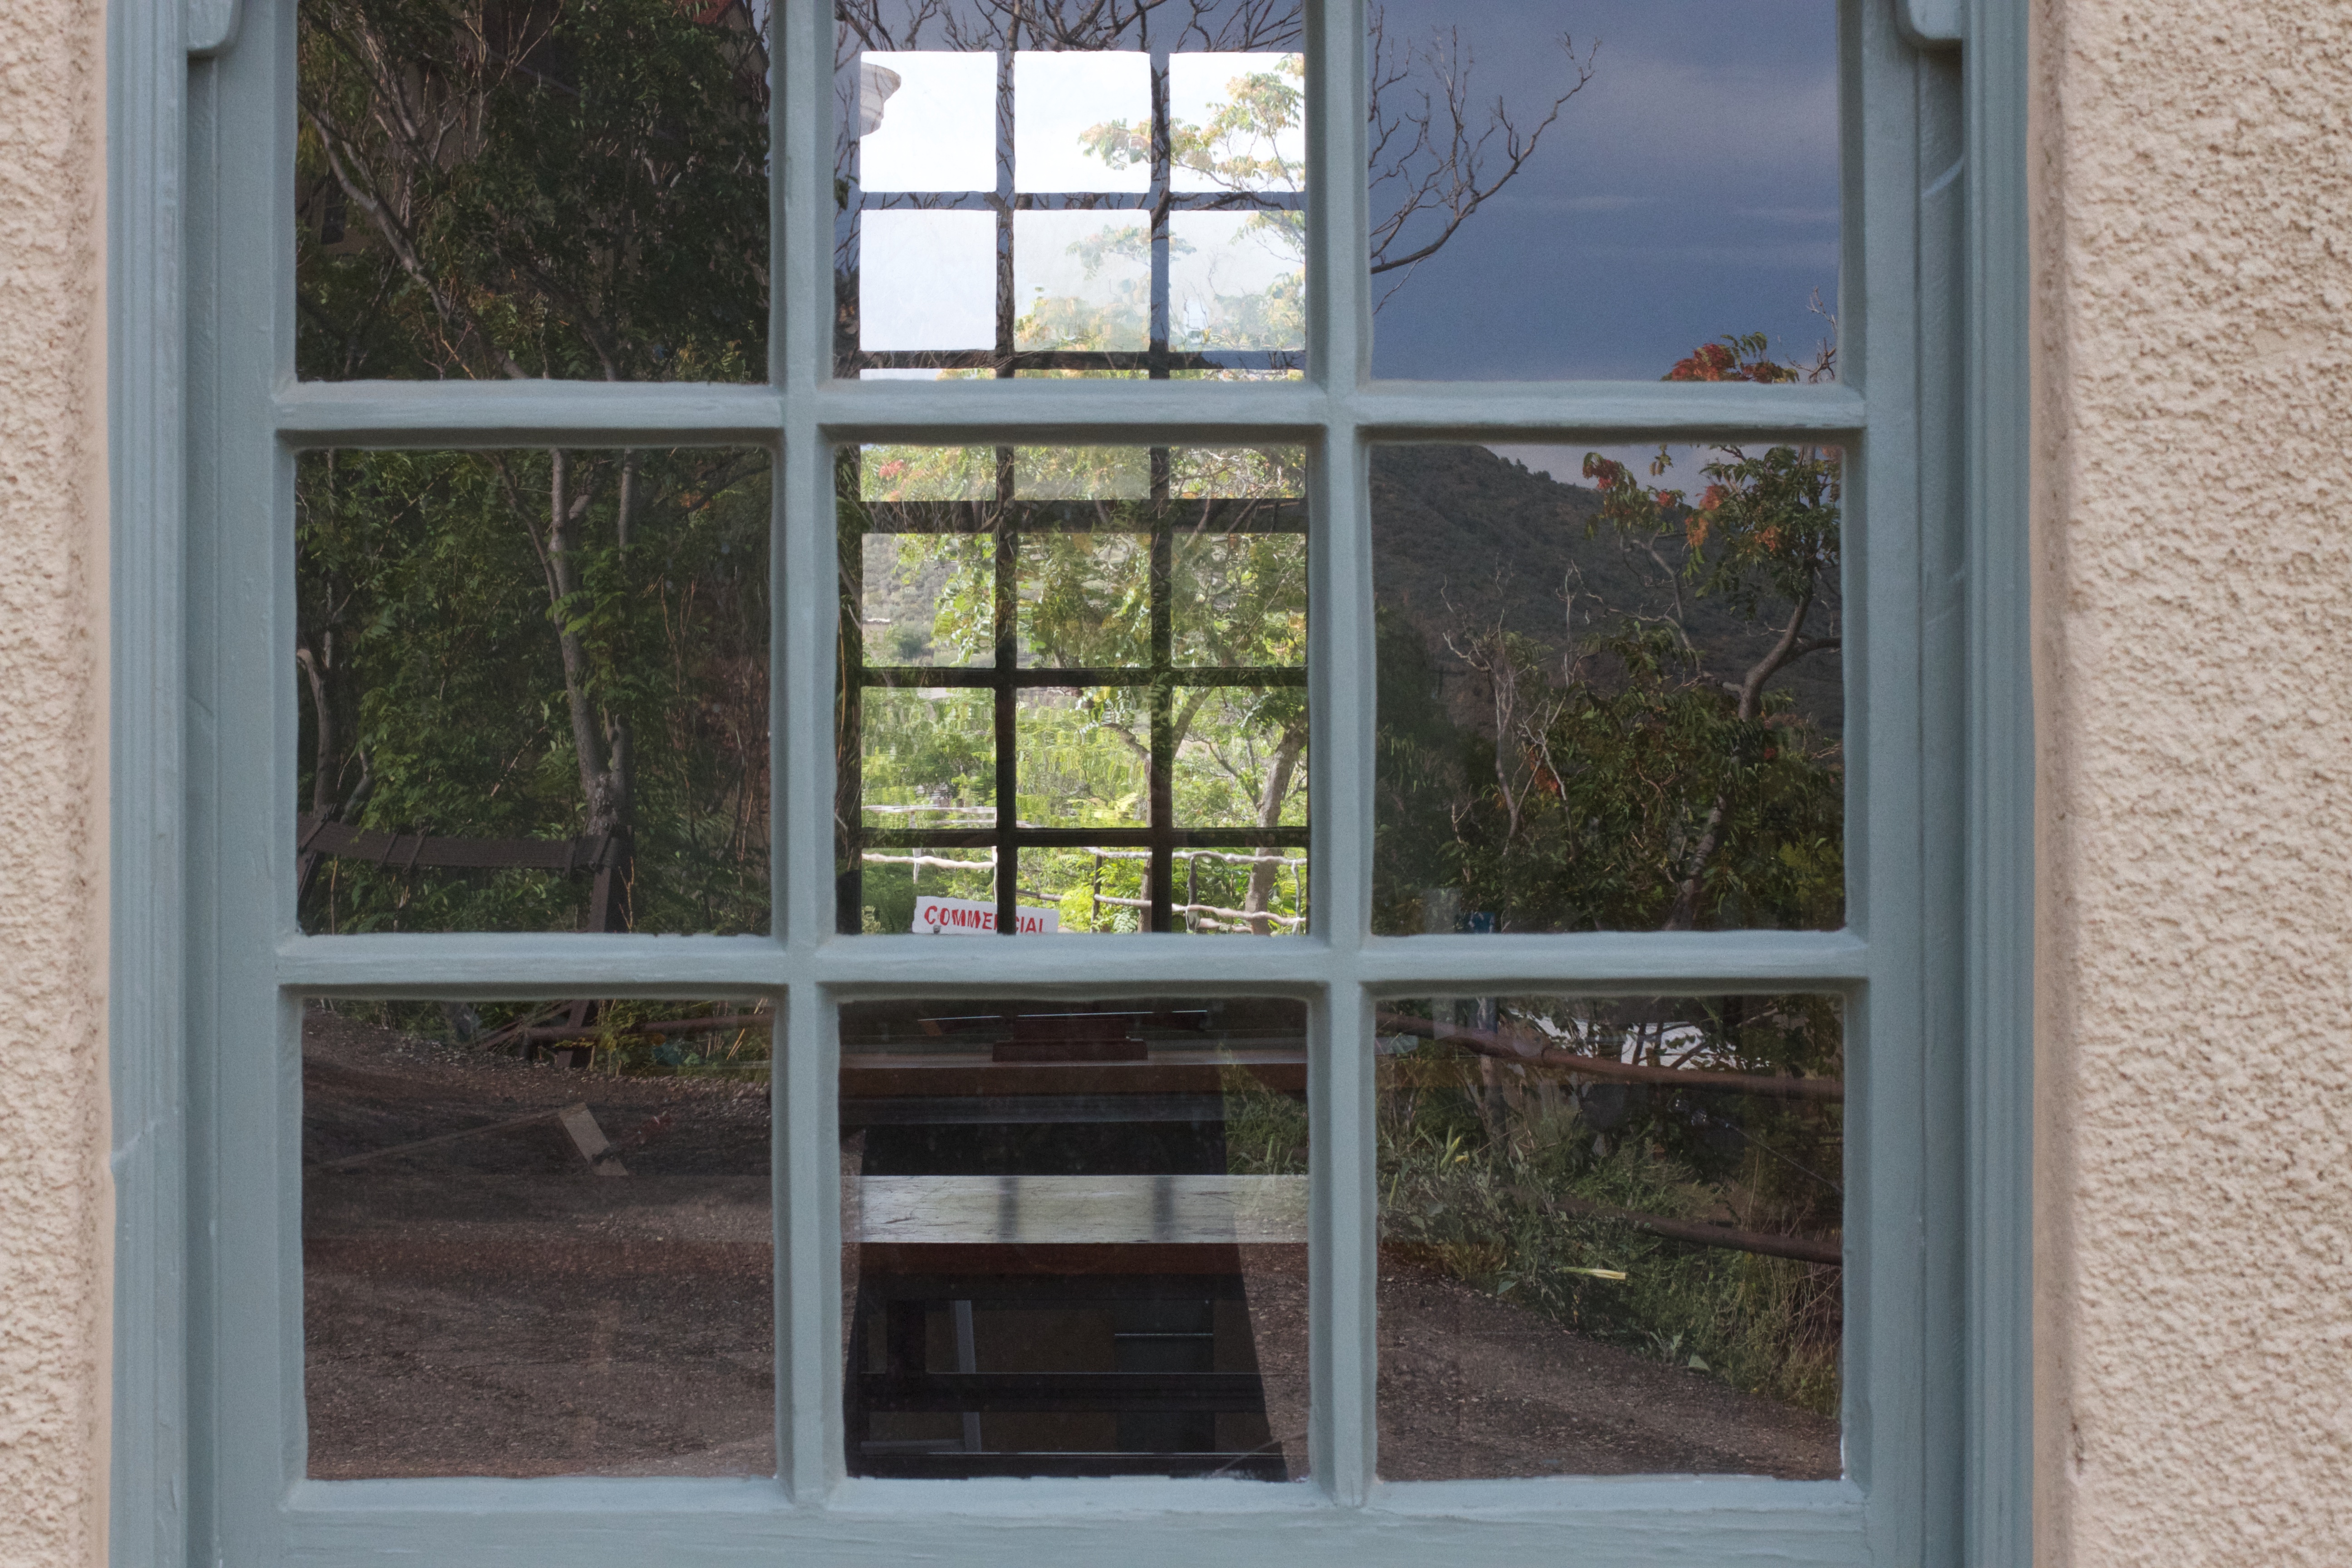
wood, house, window, glass, home, porch, facade, property, door, interior design, estate, 2013365, daylighting, window covering, sash window